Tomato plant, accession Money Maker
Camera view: vertical (180 deg); turntable rotation: 150 degrees
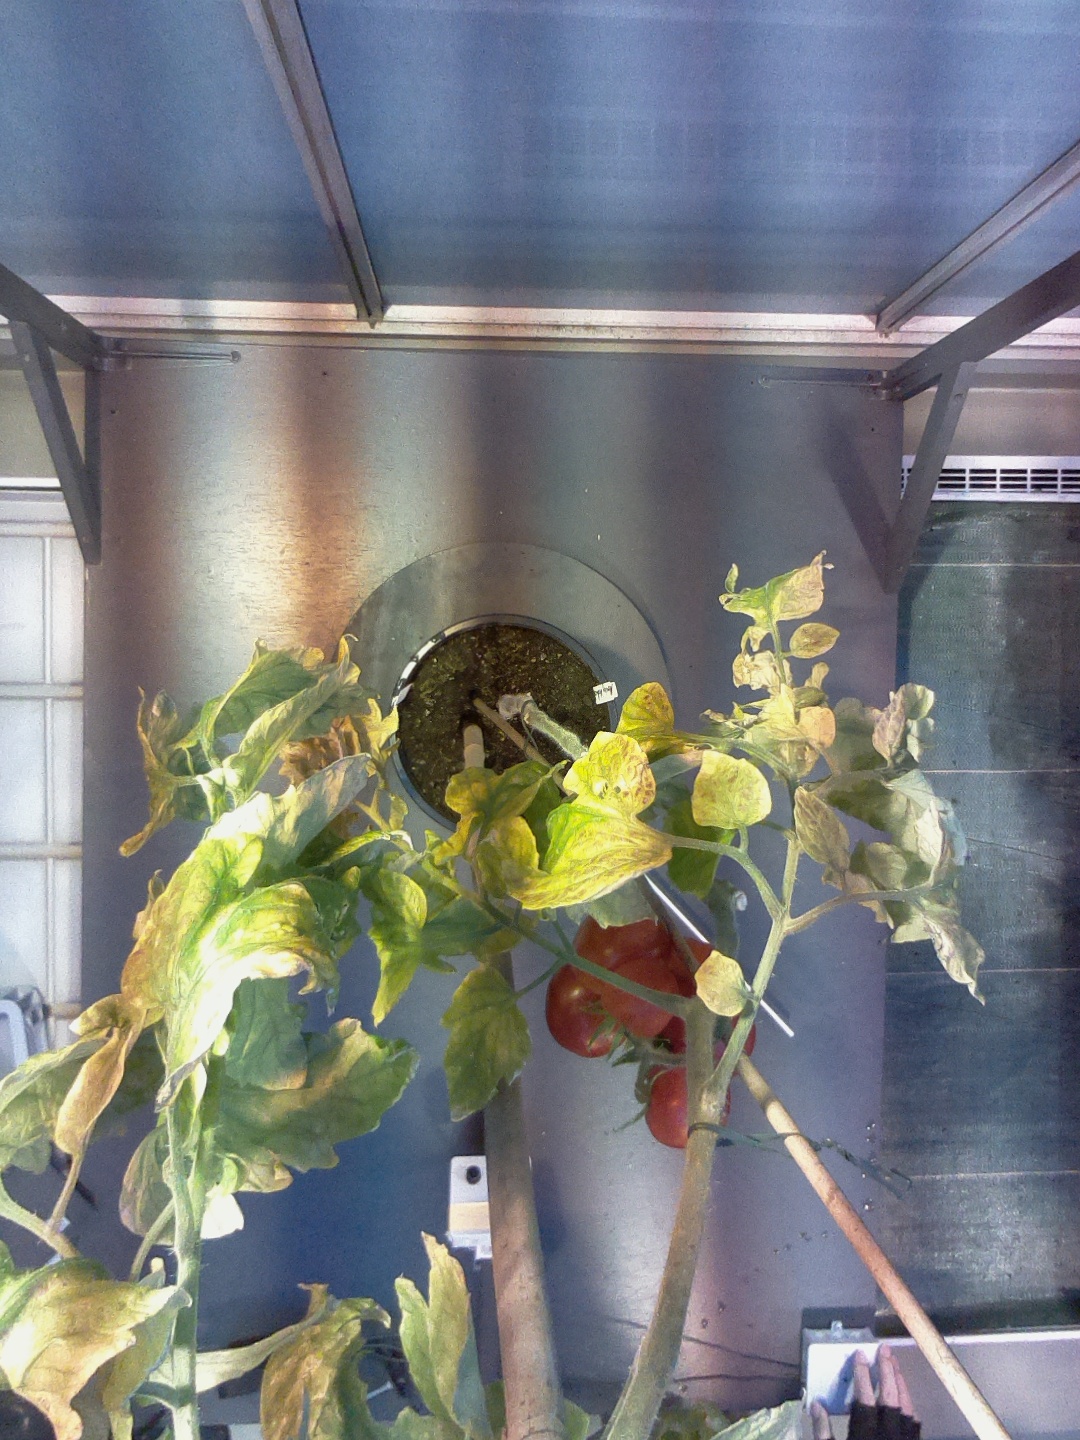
BBCH growth stage 89: 90%-100% of fruits show typical fully ripe color